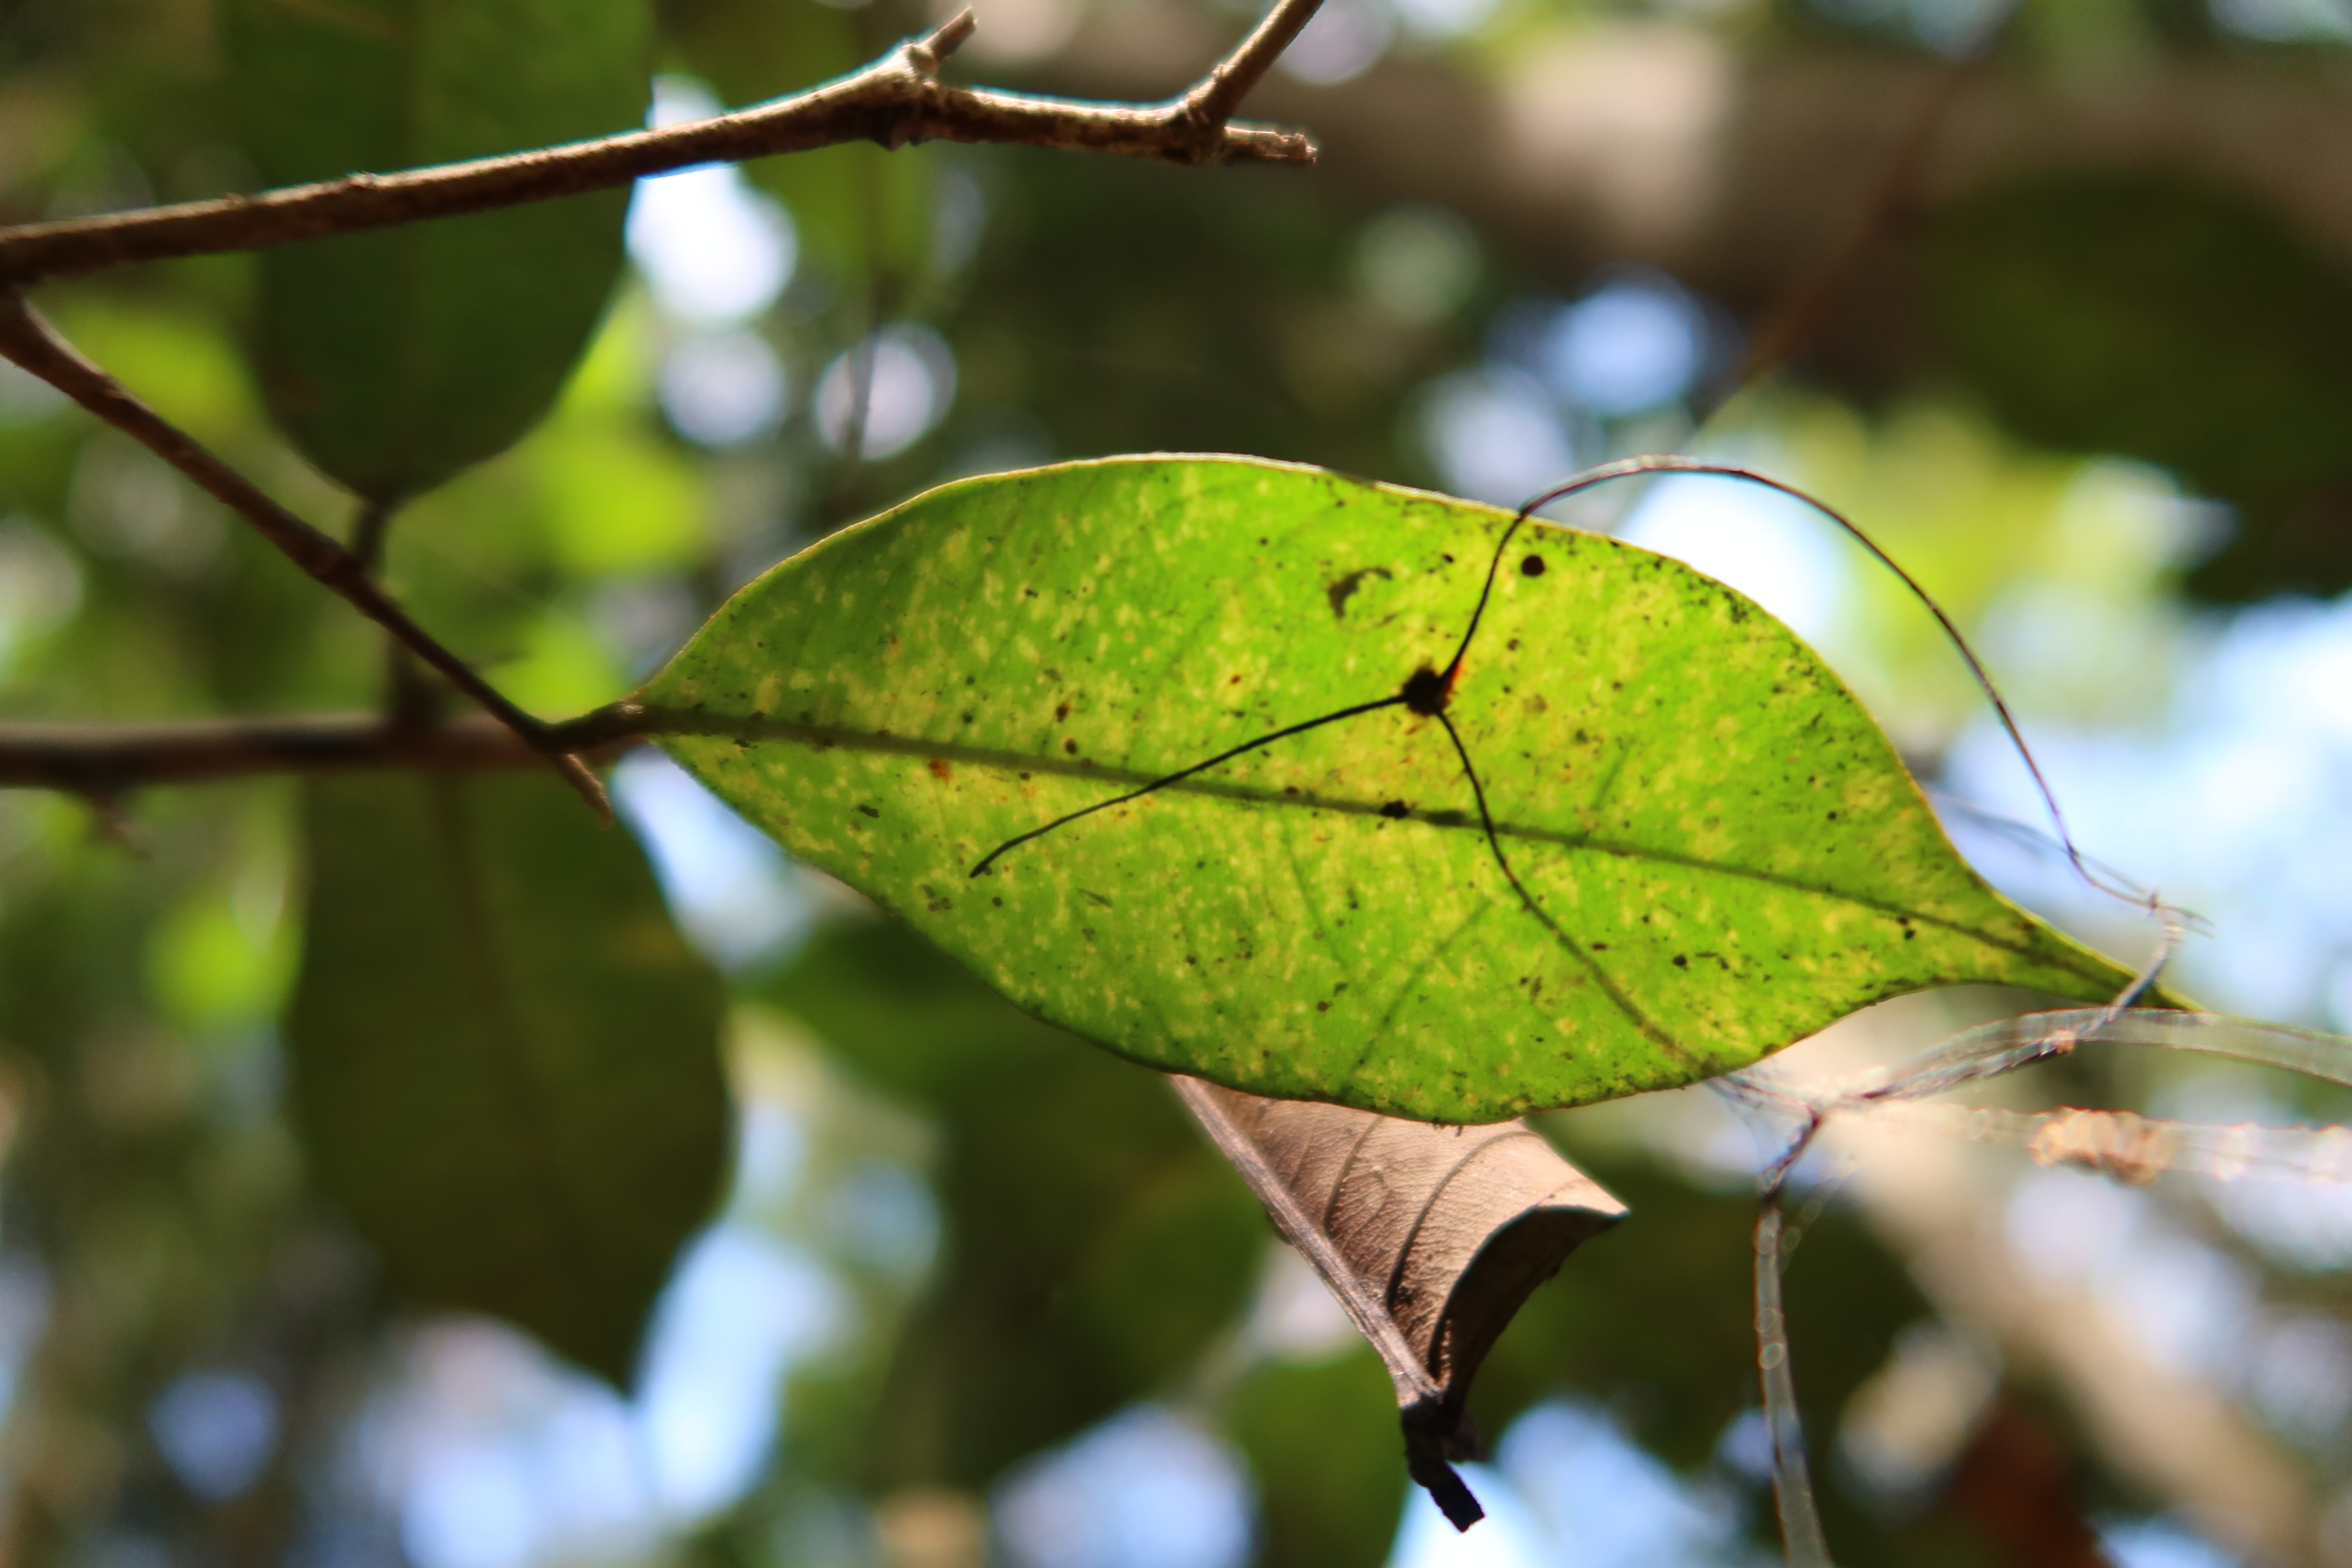
Label: Black spots